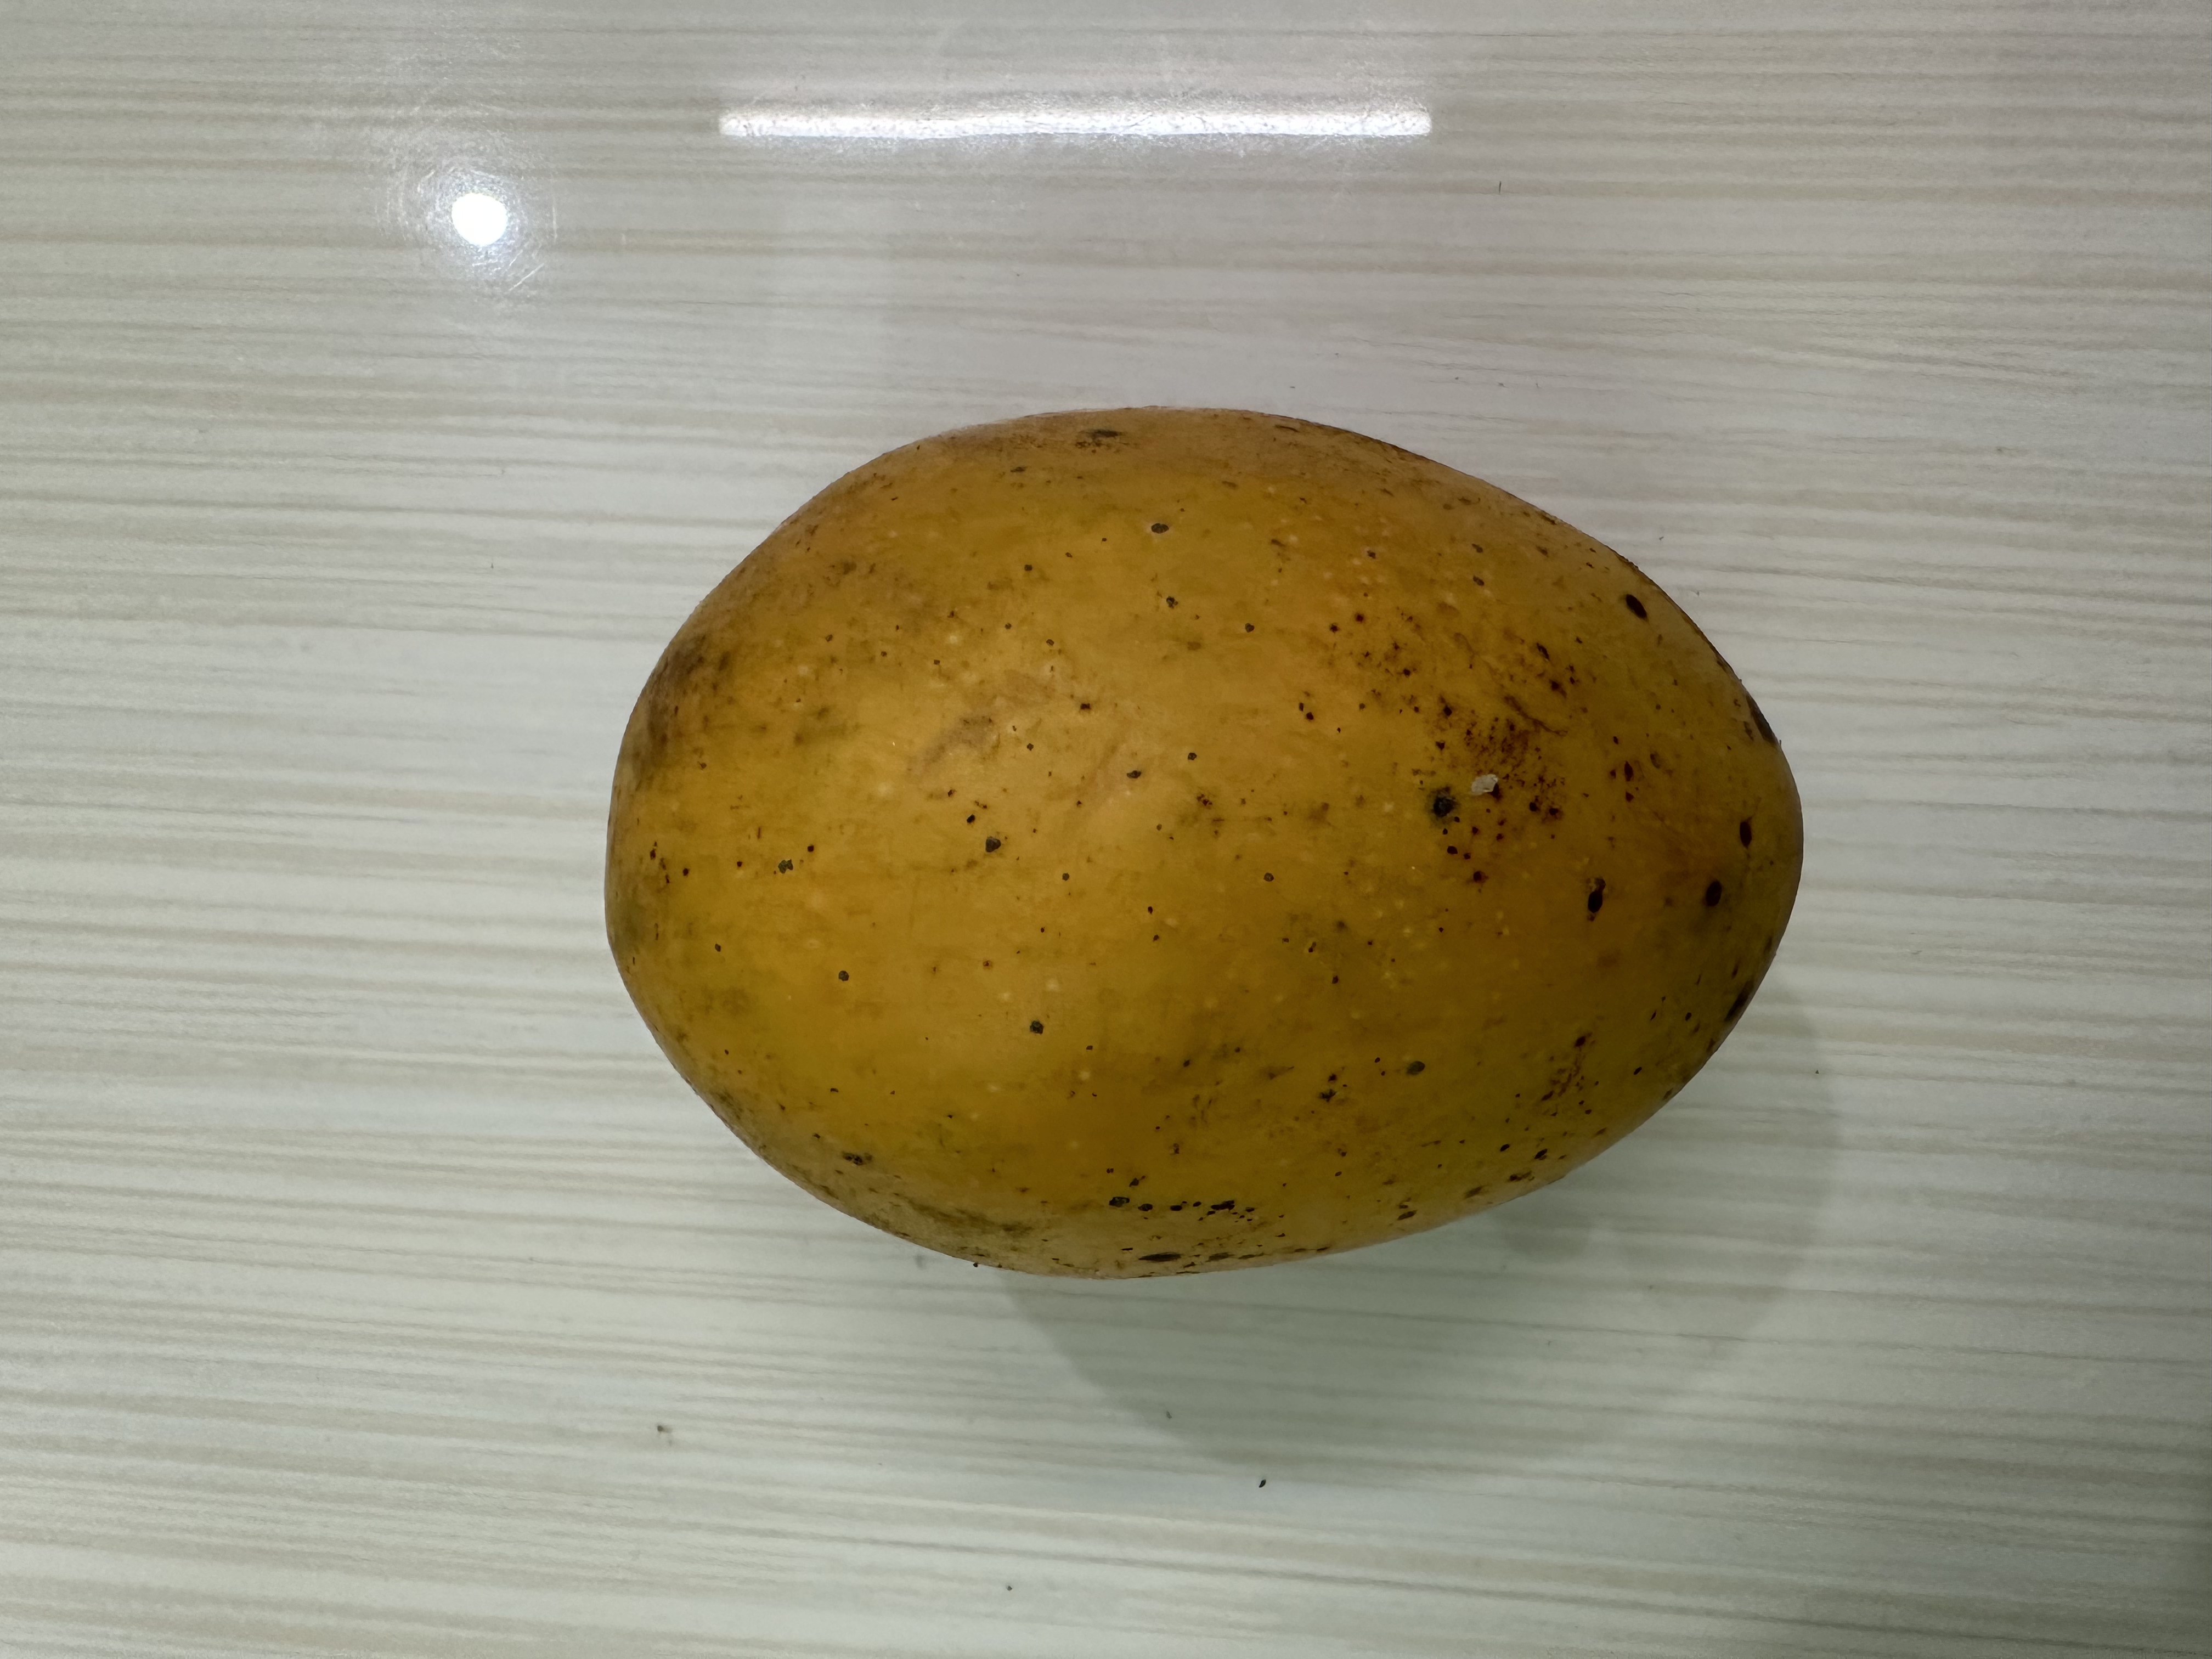
Mango variety: Bari-4